Banana production in Ecuador

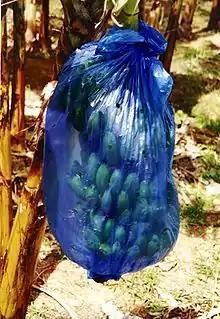
Bananas wrapped in a blue plastic bag on a plantation on the island of St. Lucia.

Production of banana involves direct adoption of natural resources and labour force. Its dependence, as an agricultural industry, to variation in international prices is high. World consumption standards, trade and environmental regulations, sanctions applied by Ecuador's principal buyers, and the opinions of civil society also have a major bearing on its production. Its commercial production is also influenced by the trade policy of the European Union.